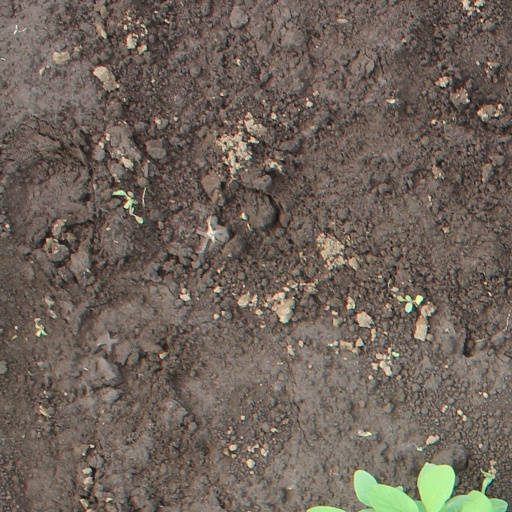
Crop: soybean